Gustave Maurice Heckscher

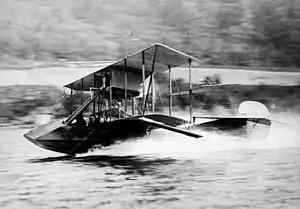
Gustave Maurice Heckscher in his Curtiss seaplane at 60 miles per hour

G. M. Heckscher flew a Glenn Curtiss aircraft in the 1913 Great Lakes Reliability Cruise, at which time he was listed as living in New York.